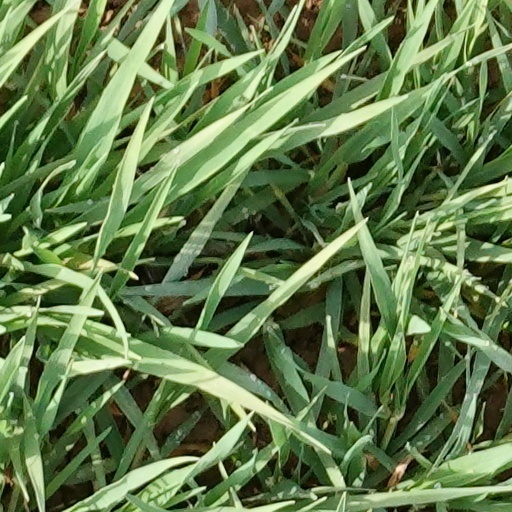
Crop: wheat